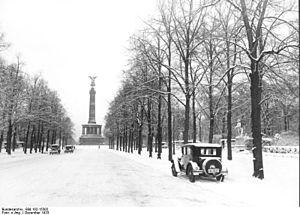
L'allée de la Victoire était une artère berlinoise prestigieuse, disparue peu après la Seconde Guerre mondiale. Conçue et financée par le Kaiser Guillaume II comme allée d'agrément du Großer Tiergarten, elle voit sa construction s'échelonner entre 1895 et 1901.